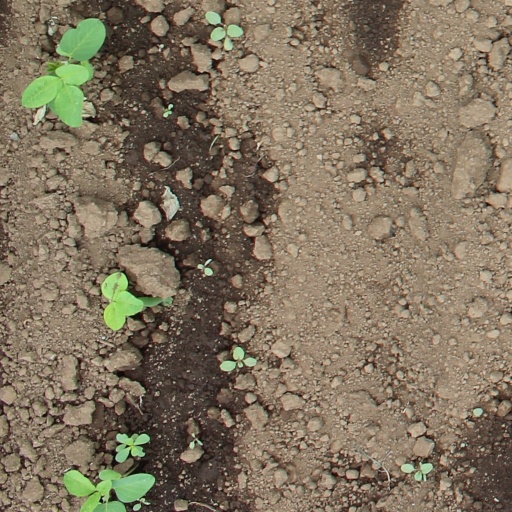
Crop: soybean